Winston Churchill as a writer

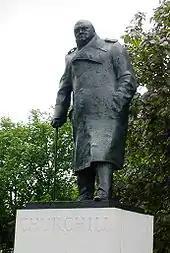
Statue of Winston Churchill in Parliament Square, London

As a serving MP he began publishing pamphlets containing his speeches or answers to key parliamentary questions. Beginning with "Mr Winston Churchill on the Education Bill" (1902), over 135 such tracts were published over his career. Many of these were subsequently compiled into collections, several of which were edited by his son, Randolph and others of which were edited by Charles Eade, the editor of the "Sunday Dispatch". In addition to his parliamentary duties, Churchill wrote a two-volume biography of his father, Lord Randolph Churchill, published in 1906, in which he "presented his father as a tory with increasingly radical sympathies", according to the historian Paul Addison.